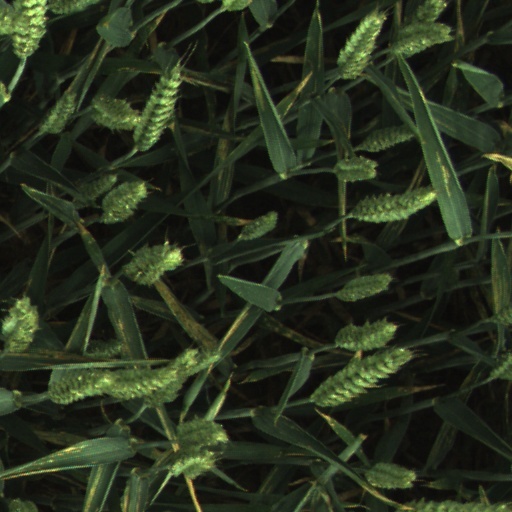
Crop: wheat